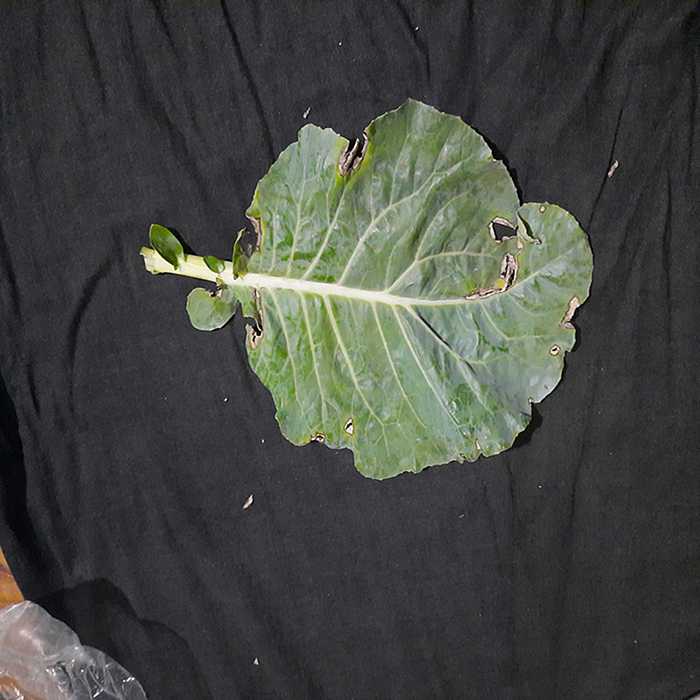
Plant: Cauliflower
Label: Downy mildew